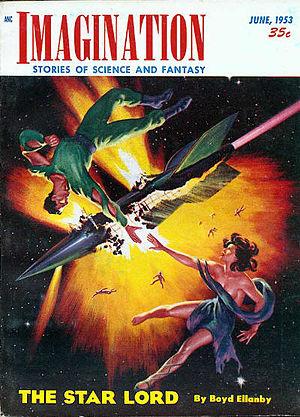
La Clause du salaire est une nouvelle de Philip K. Dick parue en juin 1953 dans le magazine Imagination.